History of Poland

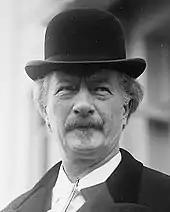
Ignacy Paderewski was a pianist and a statesman

Under the partitioning powers, economic diversification and progress, including large-scale industrialisation, were introduced in the traditionally agrarian Polish lands, but this development turned out to be very uneven. Advanced agriculture was practiced in the Prussian Partition, except for Upper Silesia, where the coal-mining industry created a large labor force. The densest network of railroads was built in German-ruled western Poland. In Russian Congress Poland, a striking growth of industry, railways and towns took place, all against the background of an extensive, but less productive agriculture. The industrial initiative, capital and know-how were provided largely by entrepreneurs who were not ethnic Poles. Warsaw (a metallurgical center) and Łódź (a textiles center) grew rapidly, as did the total proportion of urban population, making the region the most economically advanced in the Russian Empire (industrial production exceeded agricultural production there by 1909). The coming of the railways spurred some industrial growth even in the vast Russian Partition territories outside of Congress Poland. The Austrian Partition was rural and poor, except for the industrialized Cieszyn Silesia area. Galician economic expansion after 1890 included oil extraction and resulted in the growth of Lemberg (Lwów, Lviv) and Kraków.